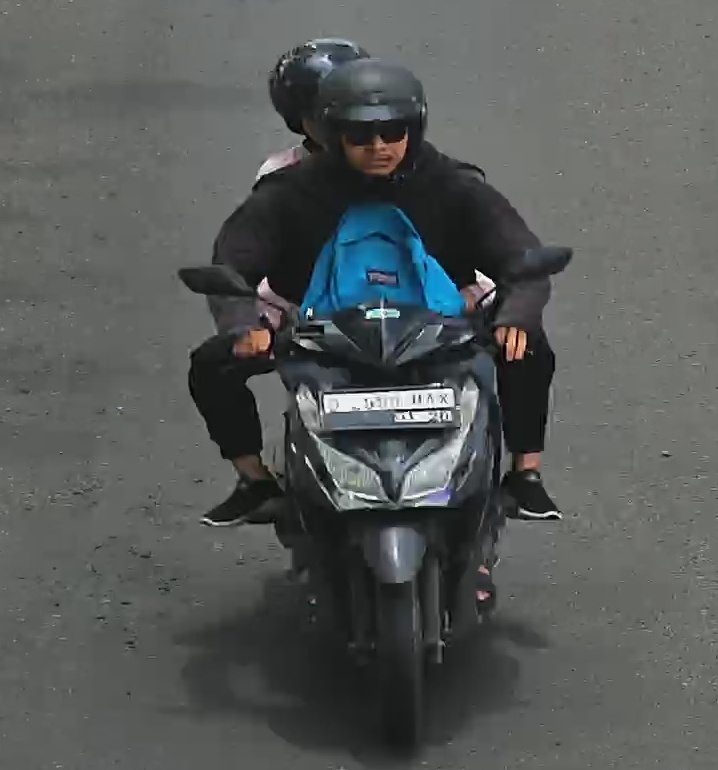
person-with-helmet: 2
person-without-helmet: 0